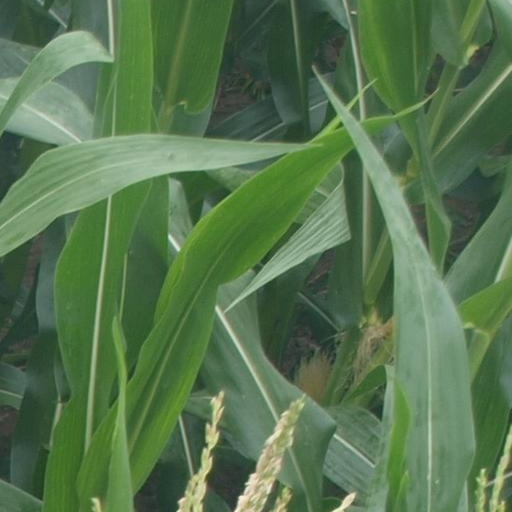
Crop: maize; corn